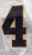
Number: 4